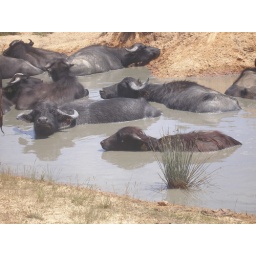
water buffalos to the way to Saray where is 1,30 hours to Istanbul by car (close to Tekirdag)